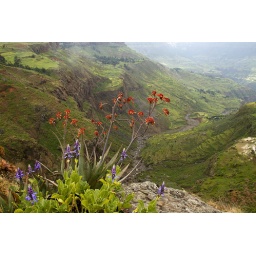
escarpment edge. the red flowers are Aloe vera in the wild.